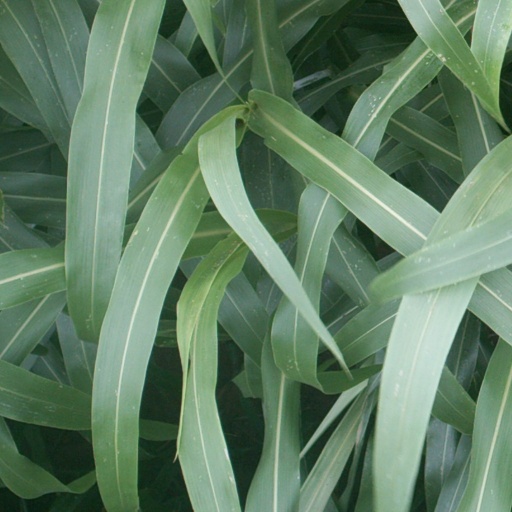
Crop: sorghum